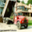
Label: truck